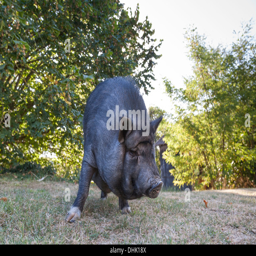
pot bellied pig looking for figs in the garden